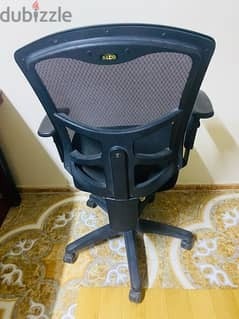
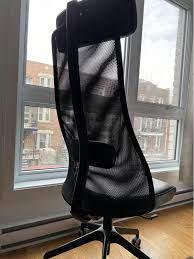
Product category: items_chair
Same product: no